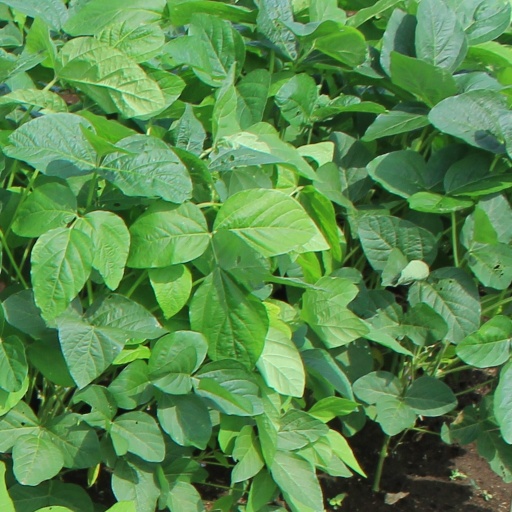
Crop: soybean